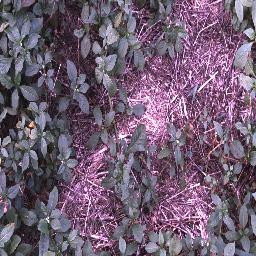
Label: negative